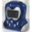
Label: clock